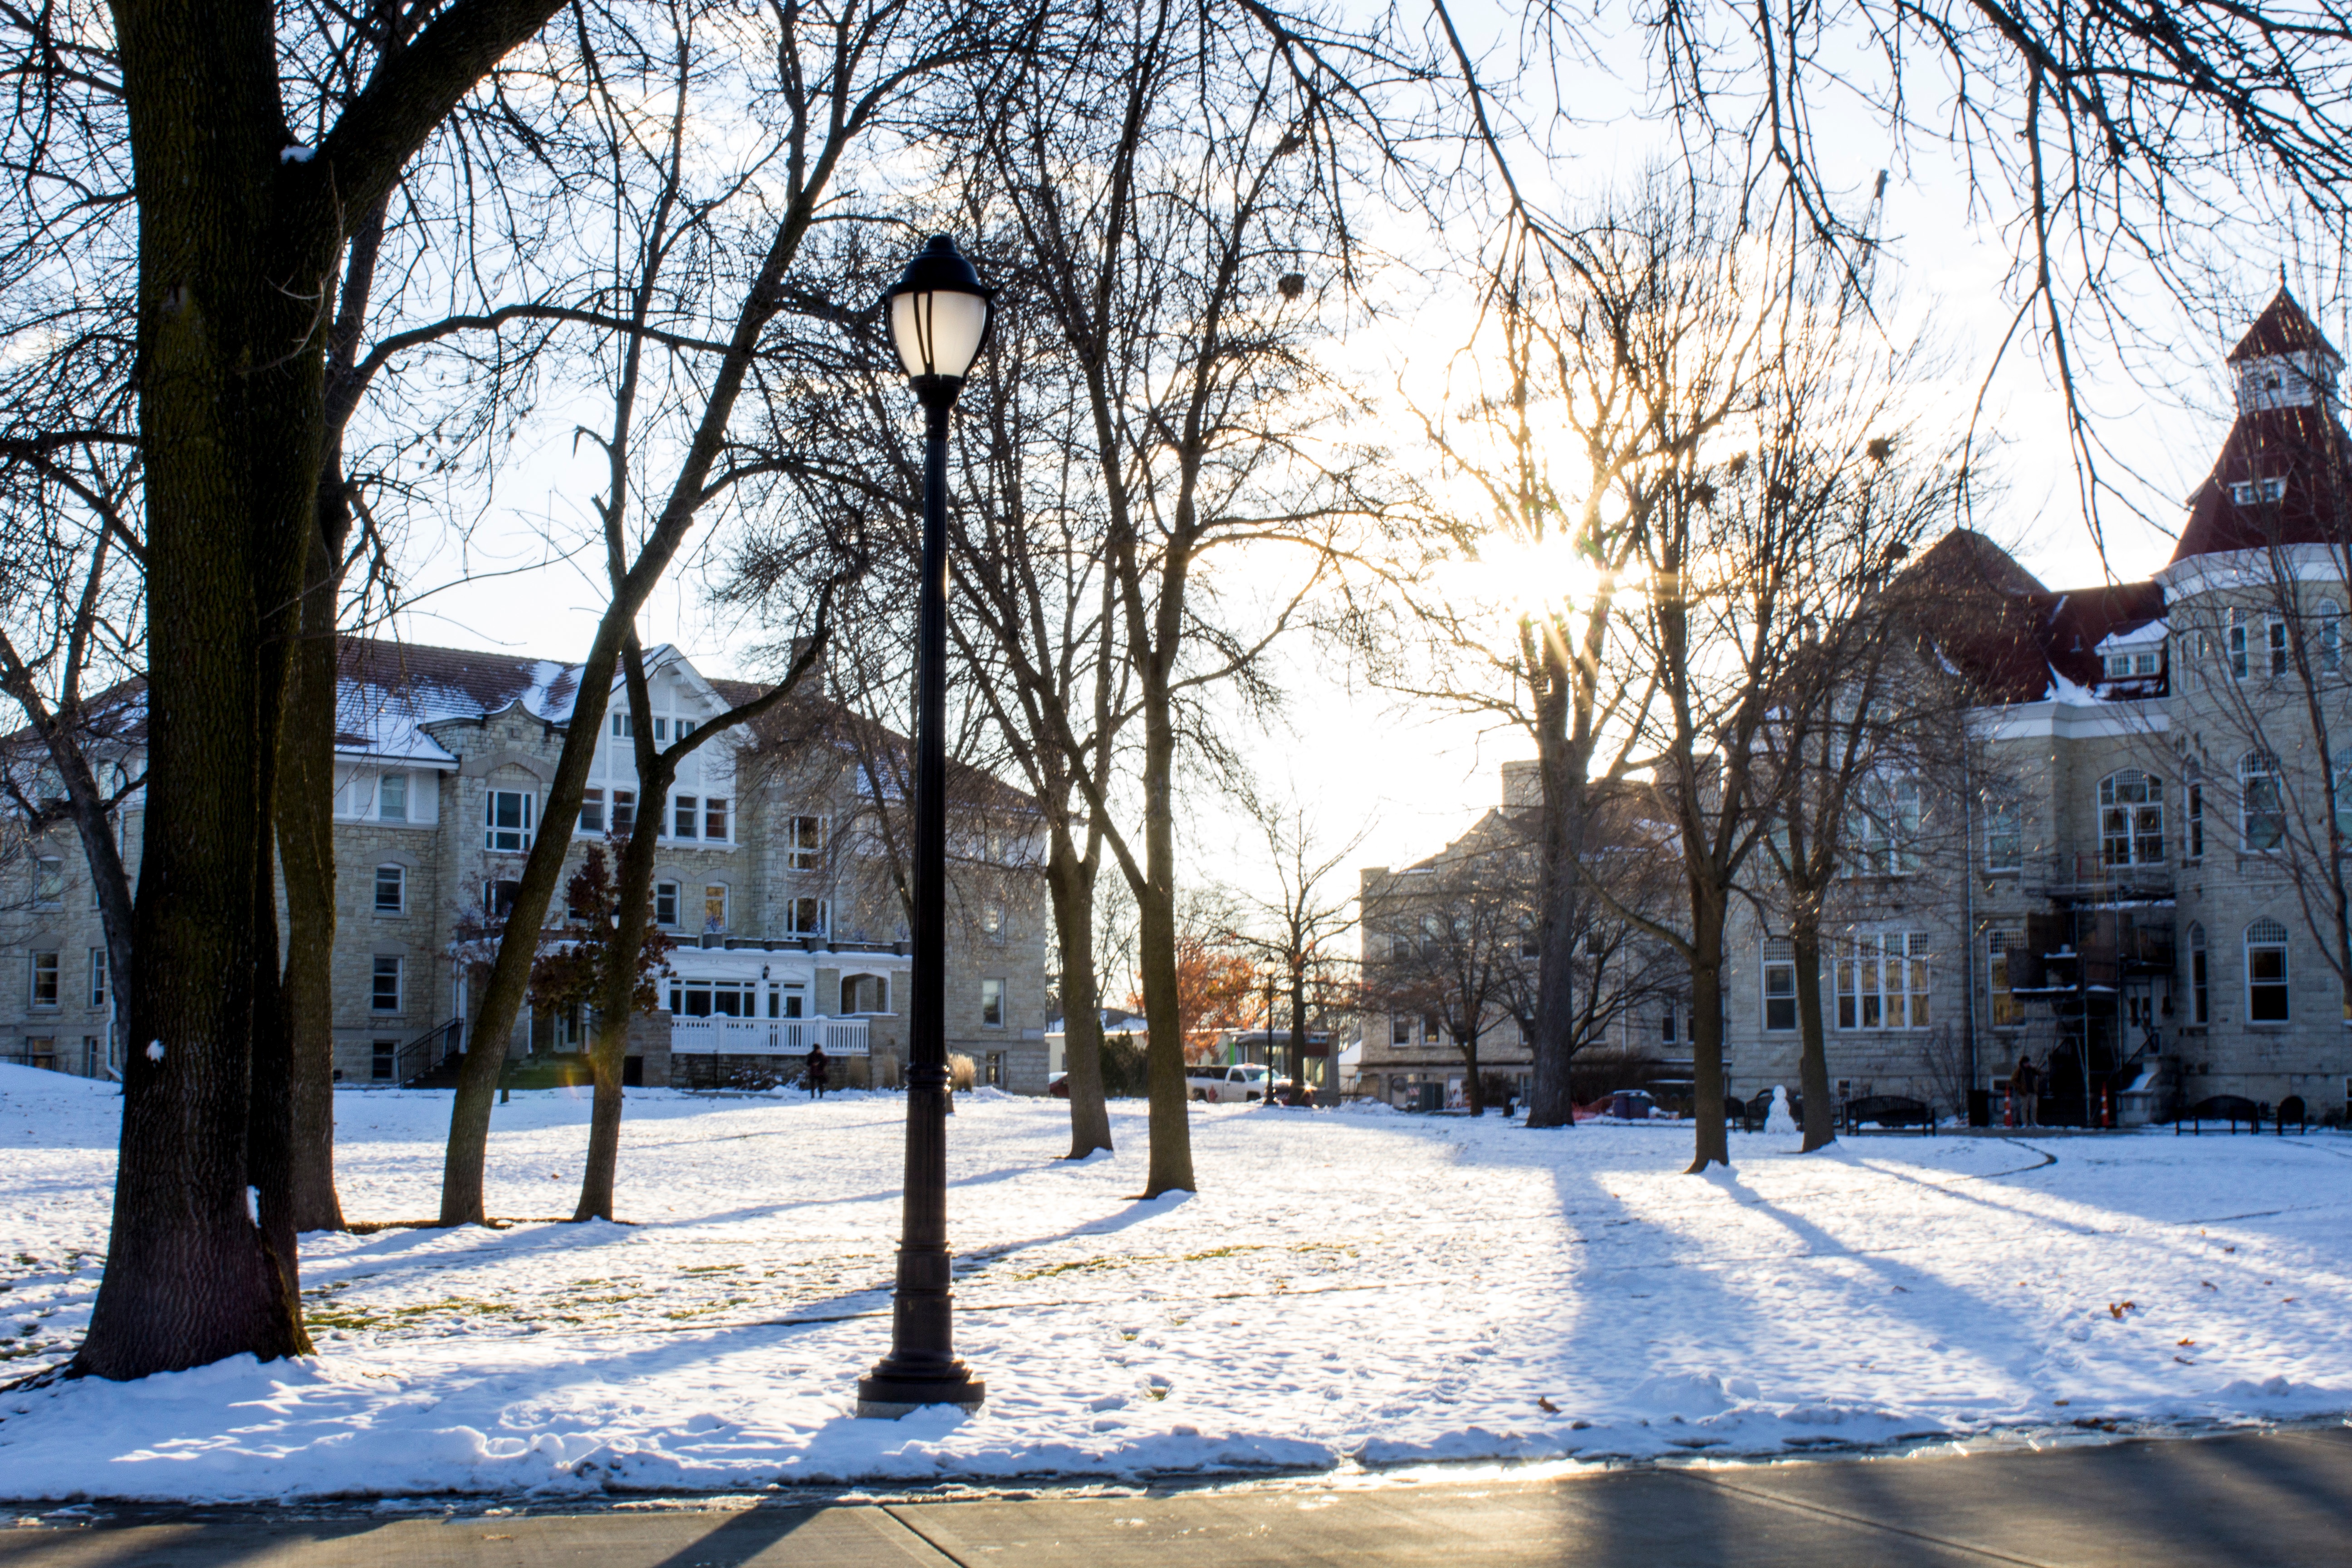
tree, snow, winter, weather, season, neighbourhood, residential area